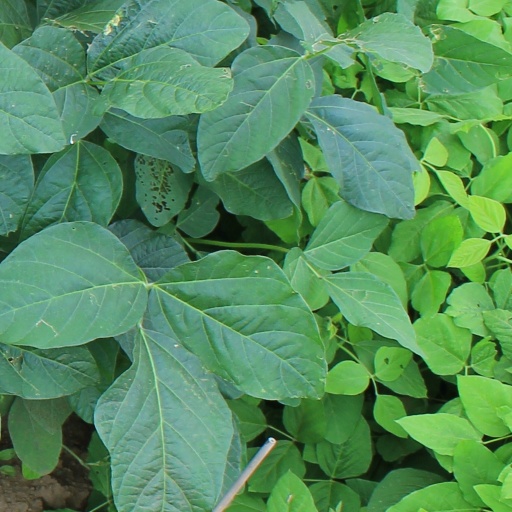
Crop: soybean